James Alexander Hamilton

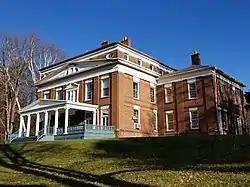
The Nevis Mansion

Hamilton built a large home in the Ardsley-on-Hudson section of Irvington, New York, which he named "Nevis" in honor of his father's birthplace in the British West Indies. It was originally "a simple Greek revival building with Doric columns", but in 1889 it was "extensively remodeled" by famed architect Stanford White. In 1934, Mrs. T. Coleman DuPont gave Nevis to Columbia University for the "establishment of a horticultural and landscape architecture center." Today the Nevis estate is a physics and biological research facility operated by Columbia University.